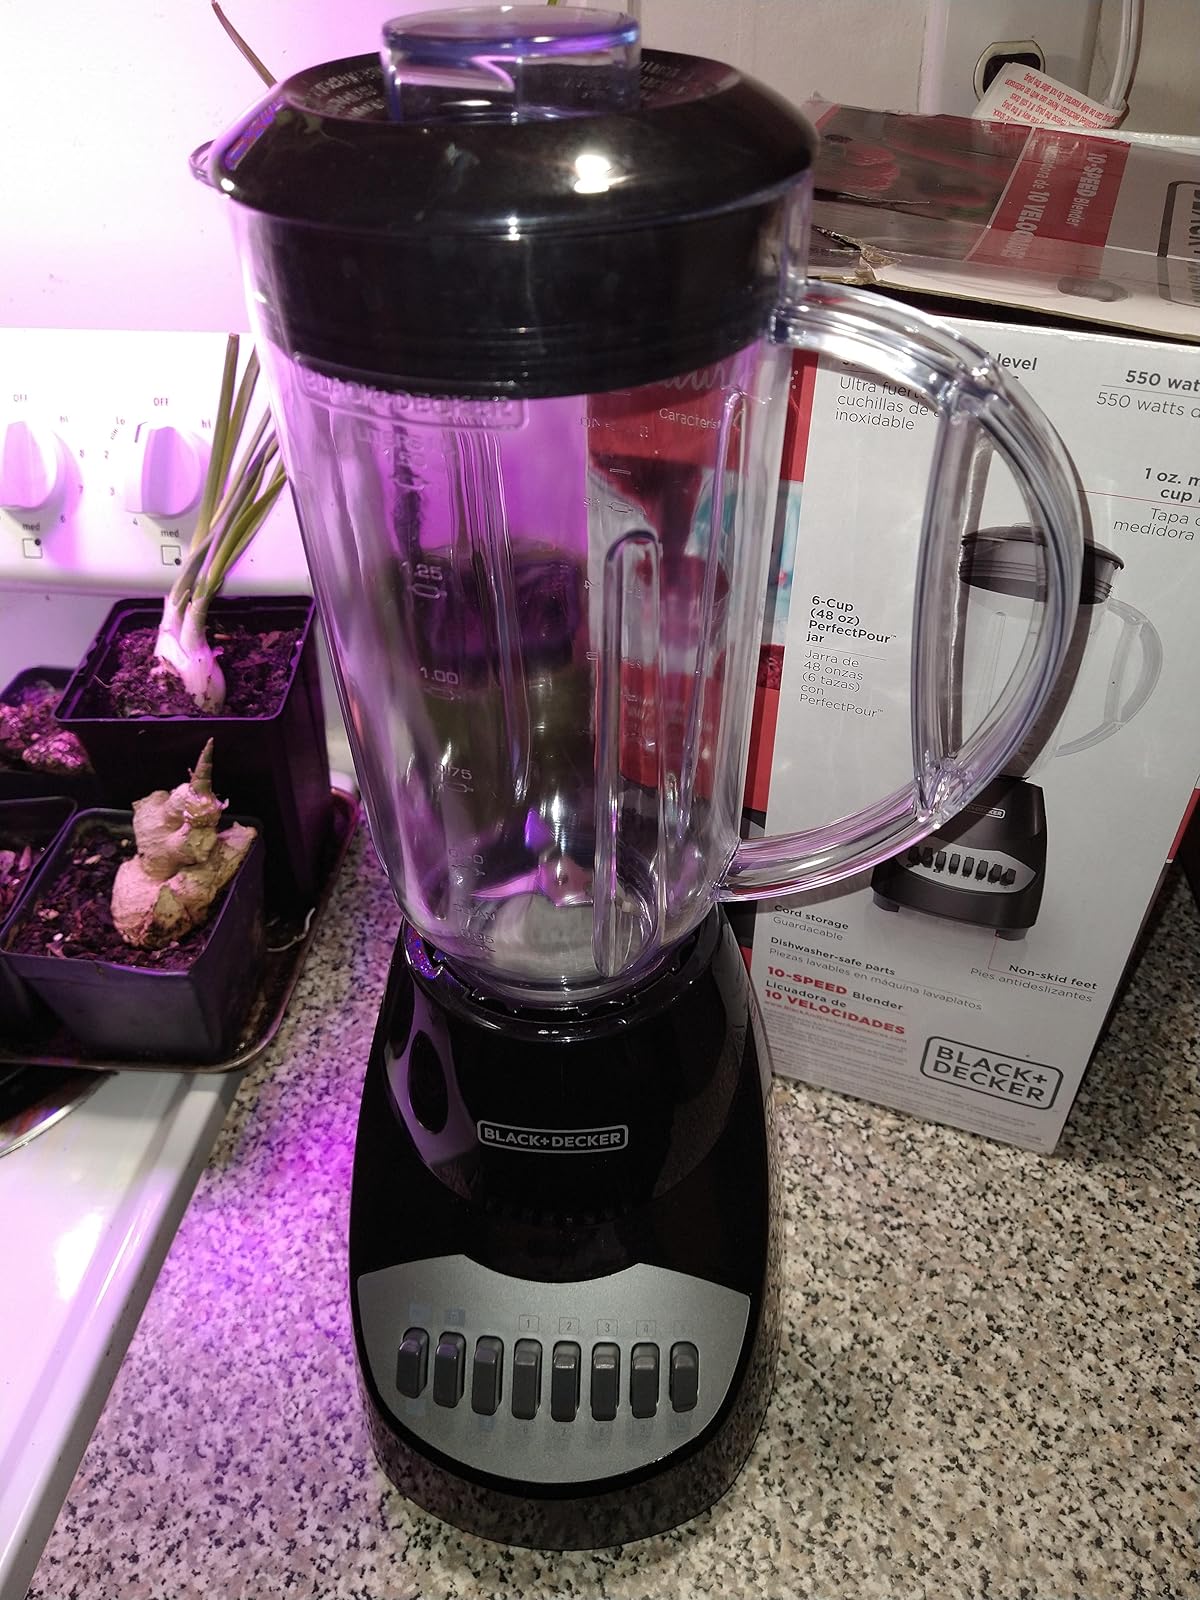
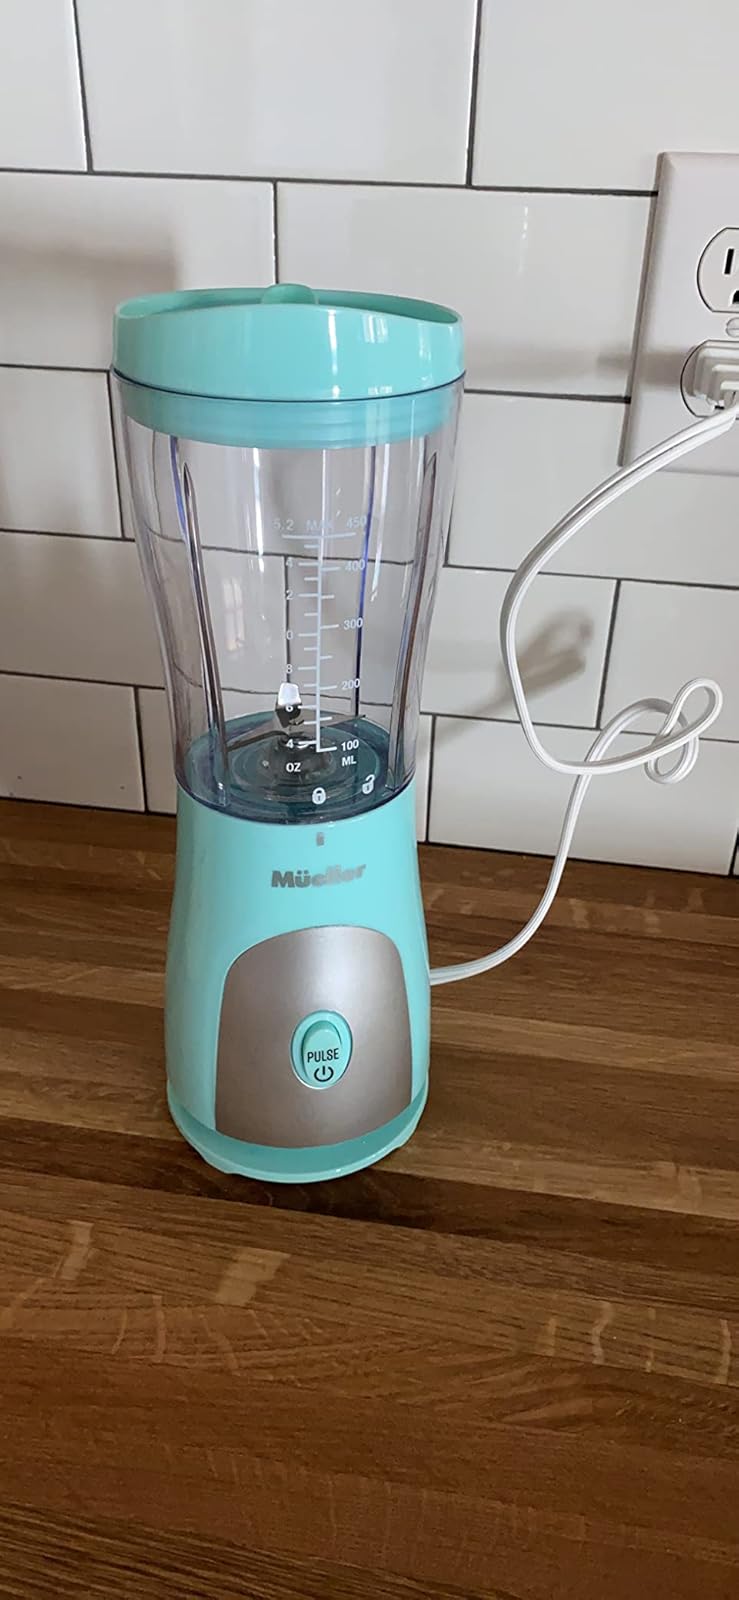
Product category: items_blender
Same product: no